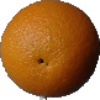
Label: Orange 1